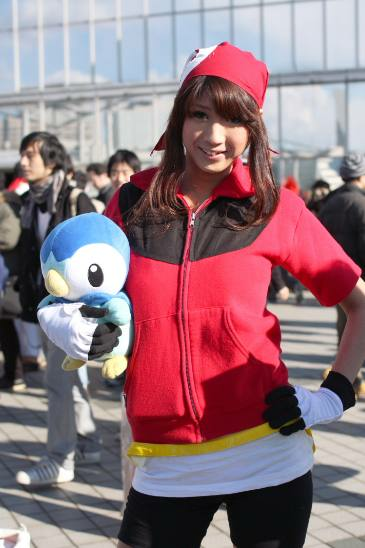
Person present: Yes